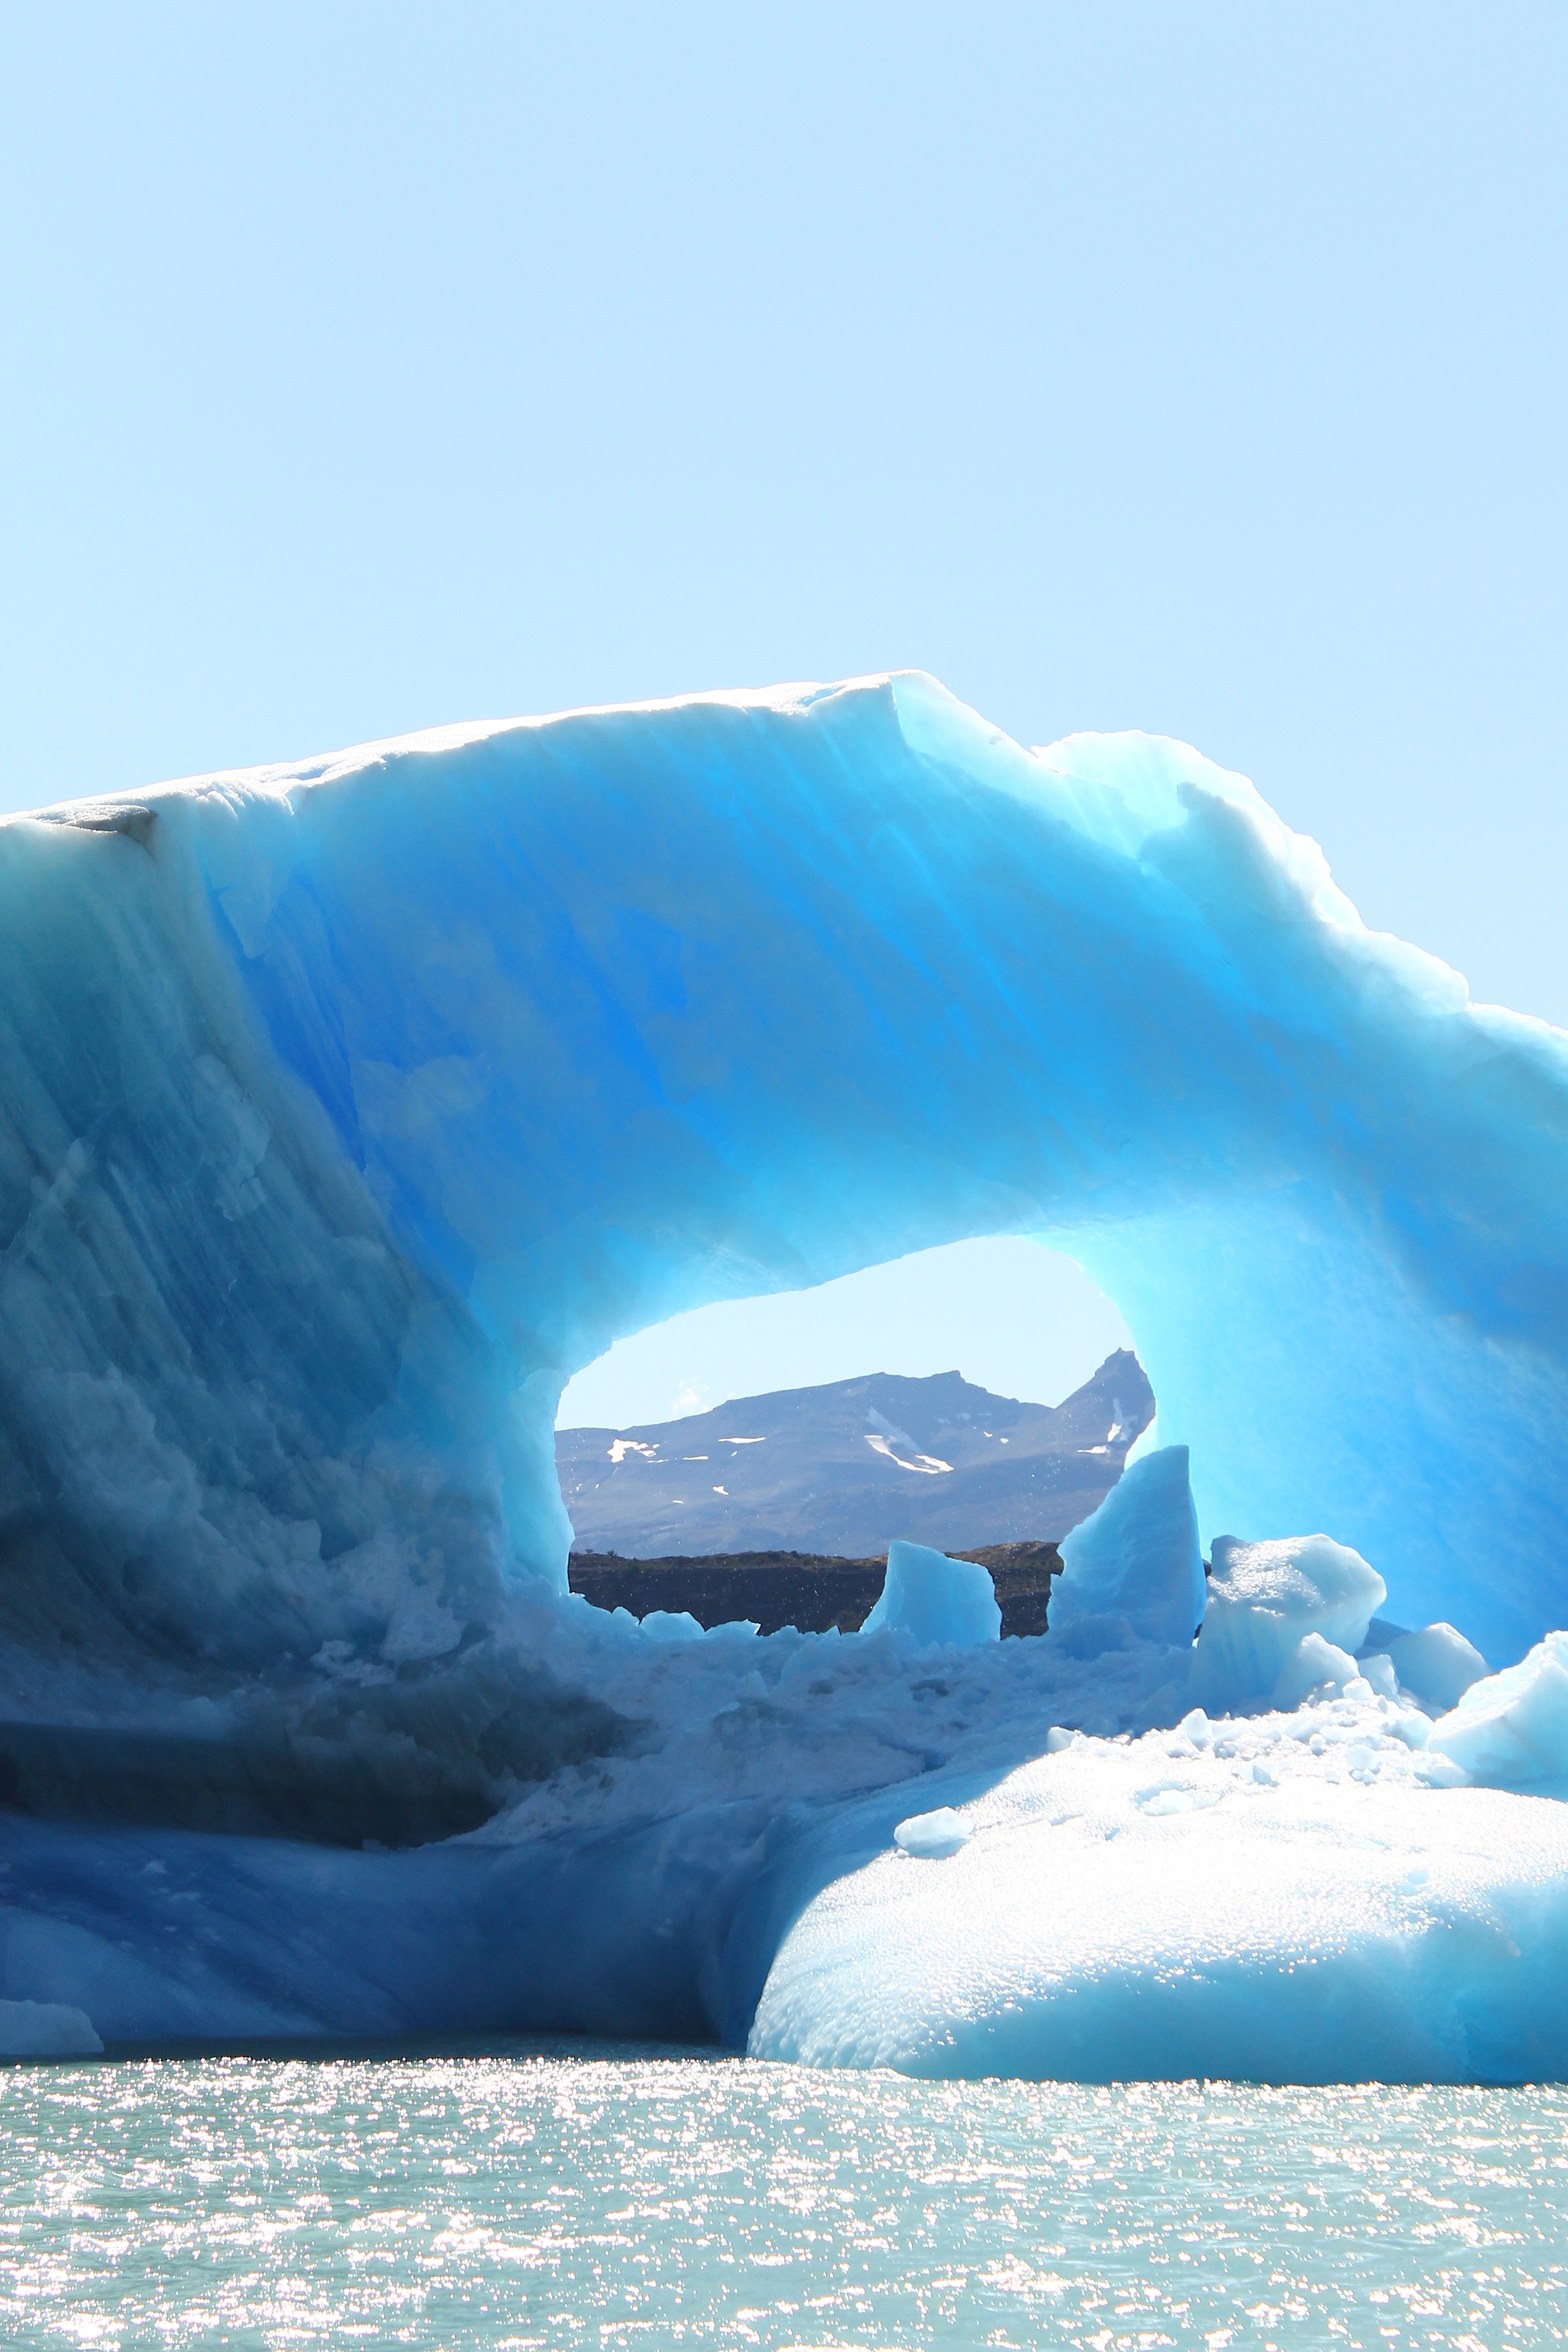
landscape, water, nature, lake, travel, ice, glacier, blue, arctic, iceberg, argentina, melting, patagonia, freezing, arctic ocean, glacial landform, geological phenomenon, wind wave, ice cap, sea ice, polar ice cap, glaciares